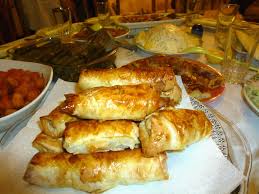
Yemek: borek